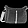
Label: Bag